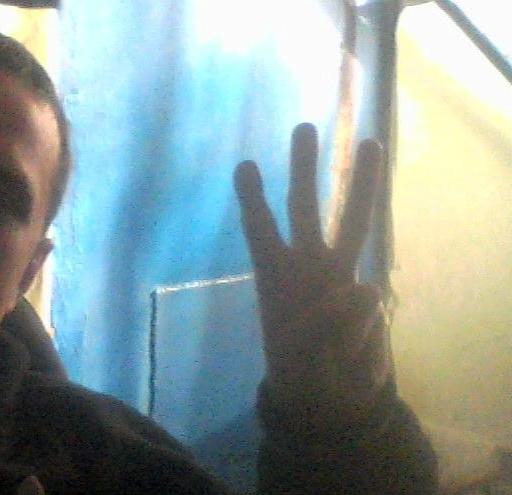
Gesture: three